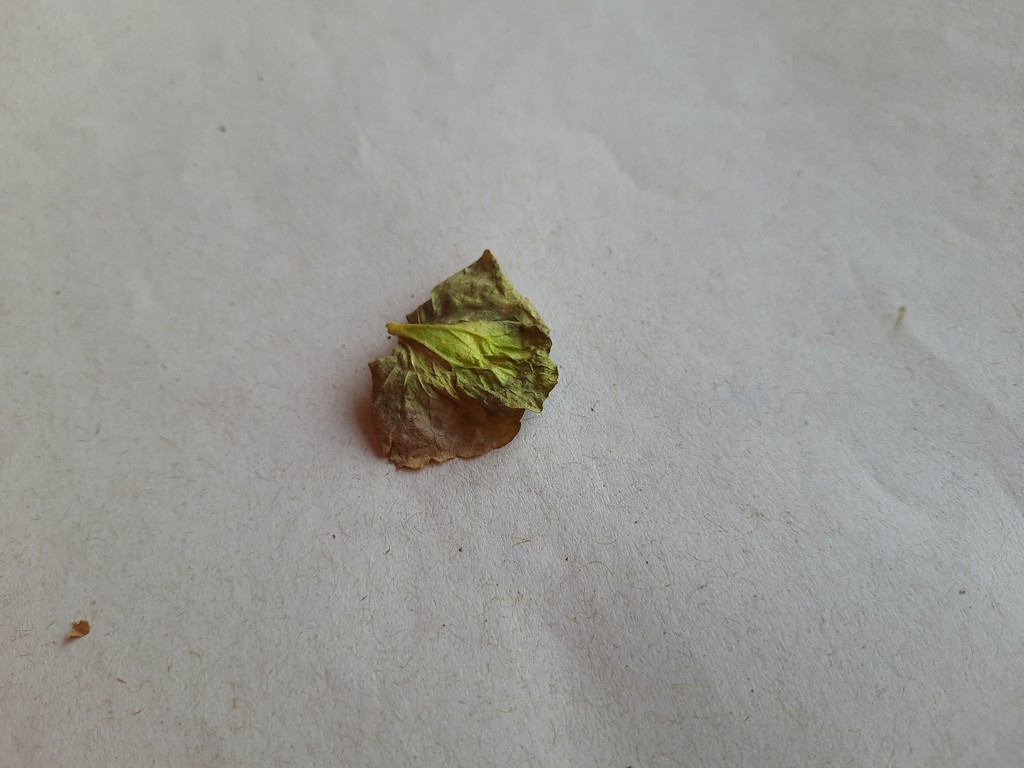
Label: Unhealthy